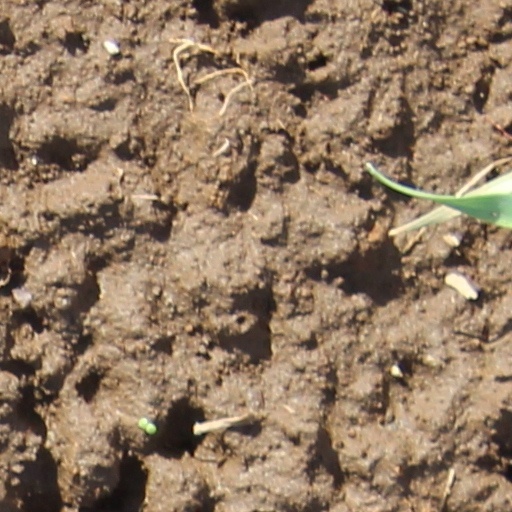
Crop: wheat